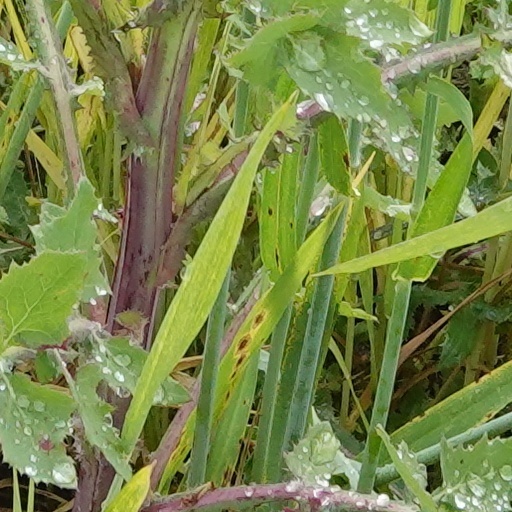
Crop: wheat